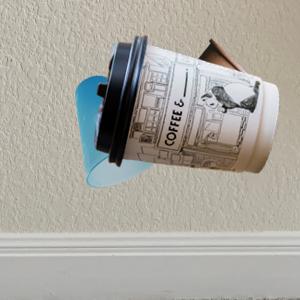
Label: cups